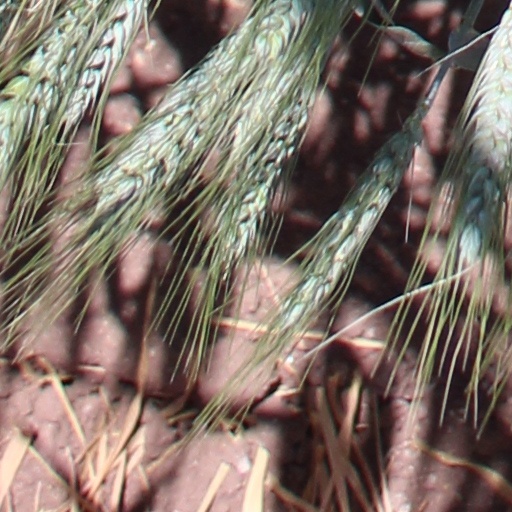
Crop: wheat